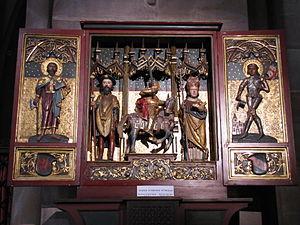
Alsace, Bas-Rhin, Cathédrale Notre-Dame de Strasbourg (PA00085015).Retable de Saint-Roch, Saint-Maurice et Saint-Nicolas (XVIe): This object is classé Monument Historique in the base Palissy, database of the French furniture patrimony of the French ministry of culture,
Ce tableau présente la liste de tous les monuments historiques de Strasbourg, classés ou inscrits.
La cathédrale Notre-Dame de Strasbourg est une cathédrale gothique catholique située à Strasbourg, en région Grand Est, dans le département français du Bas-Rhin en Alsace.